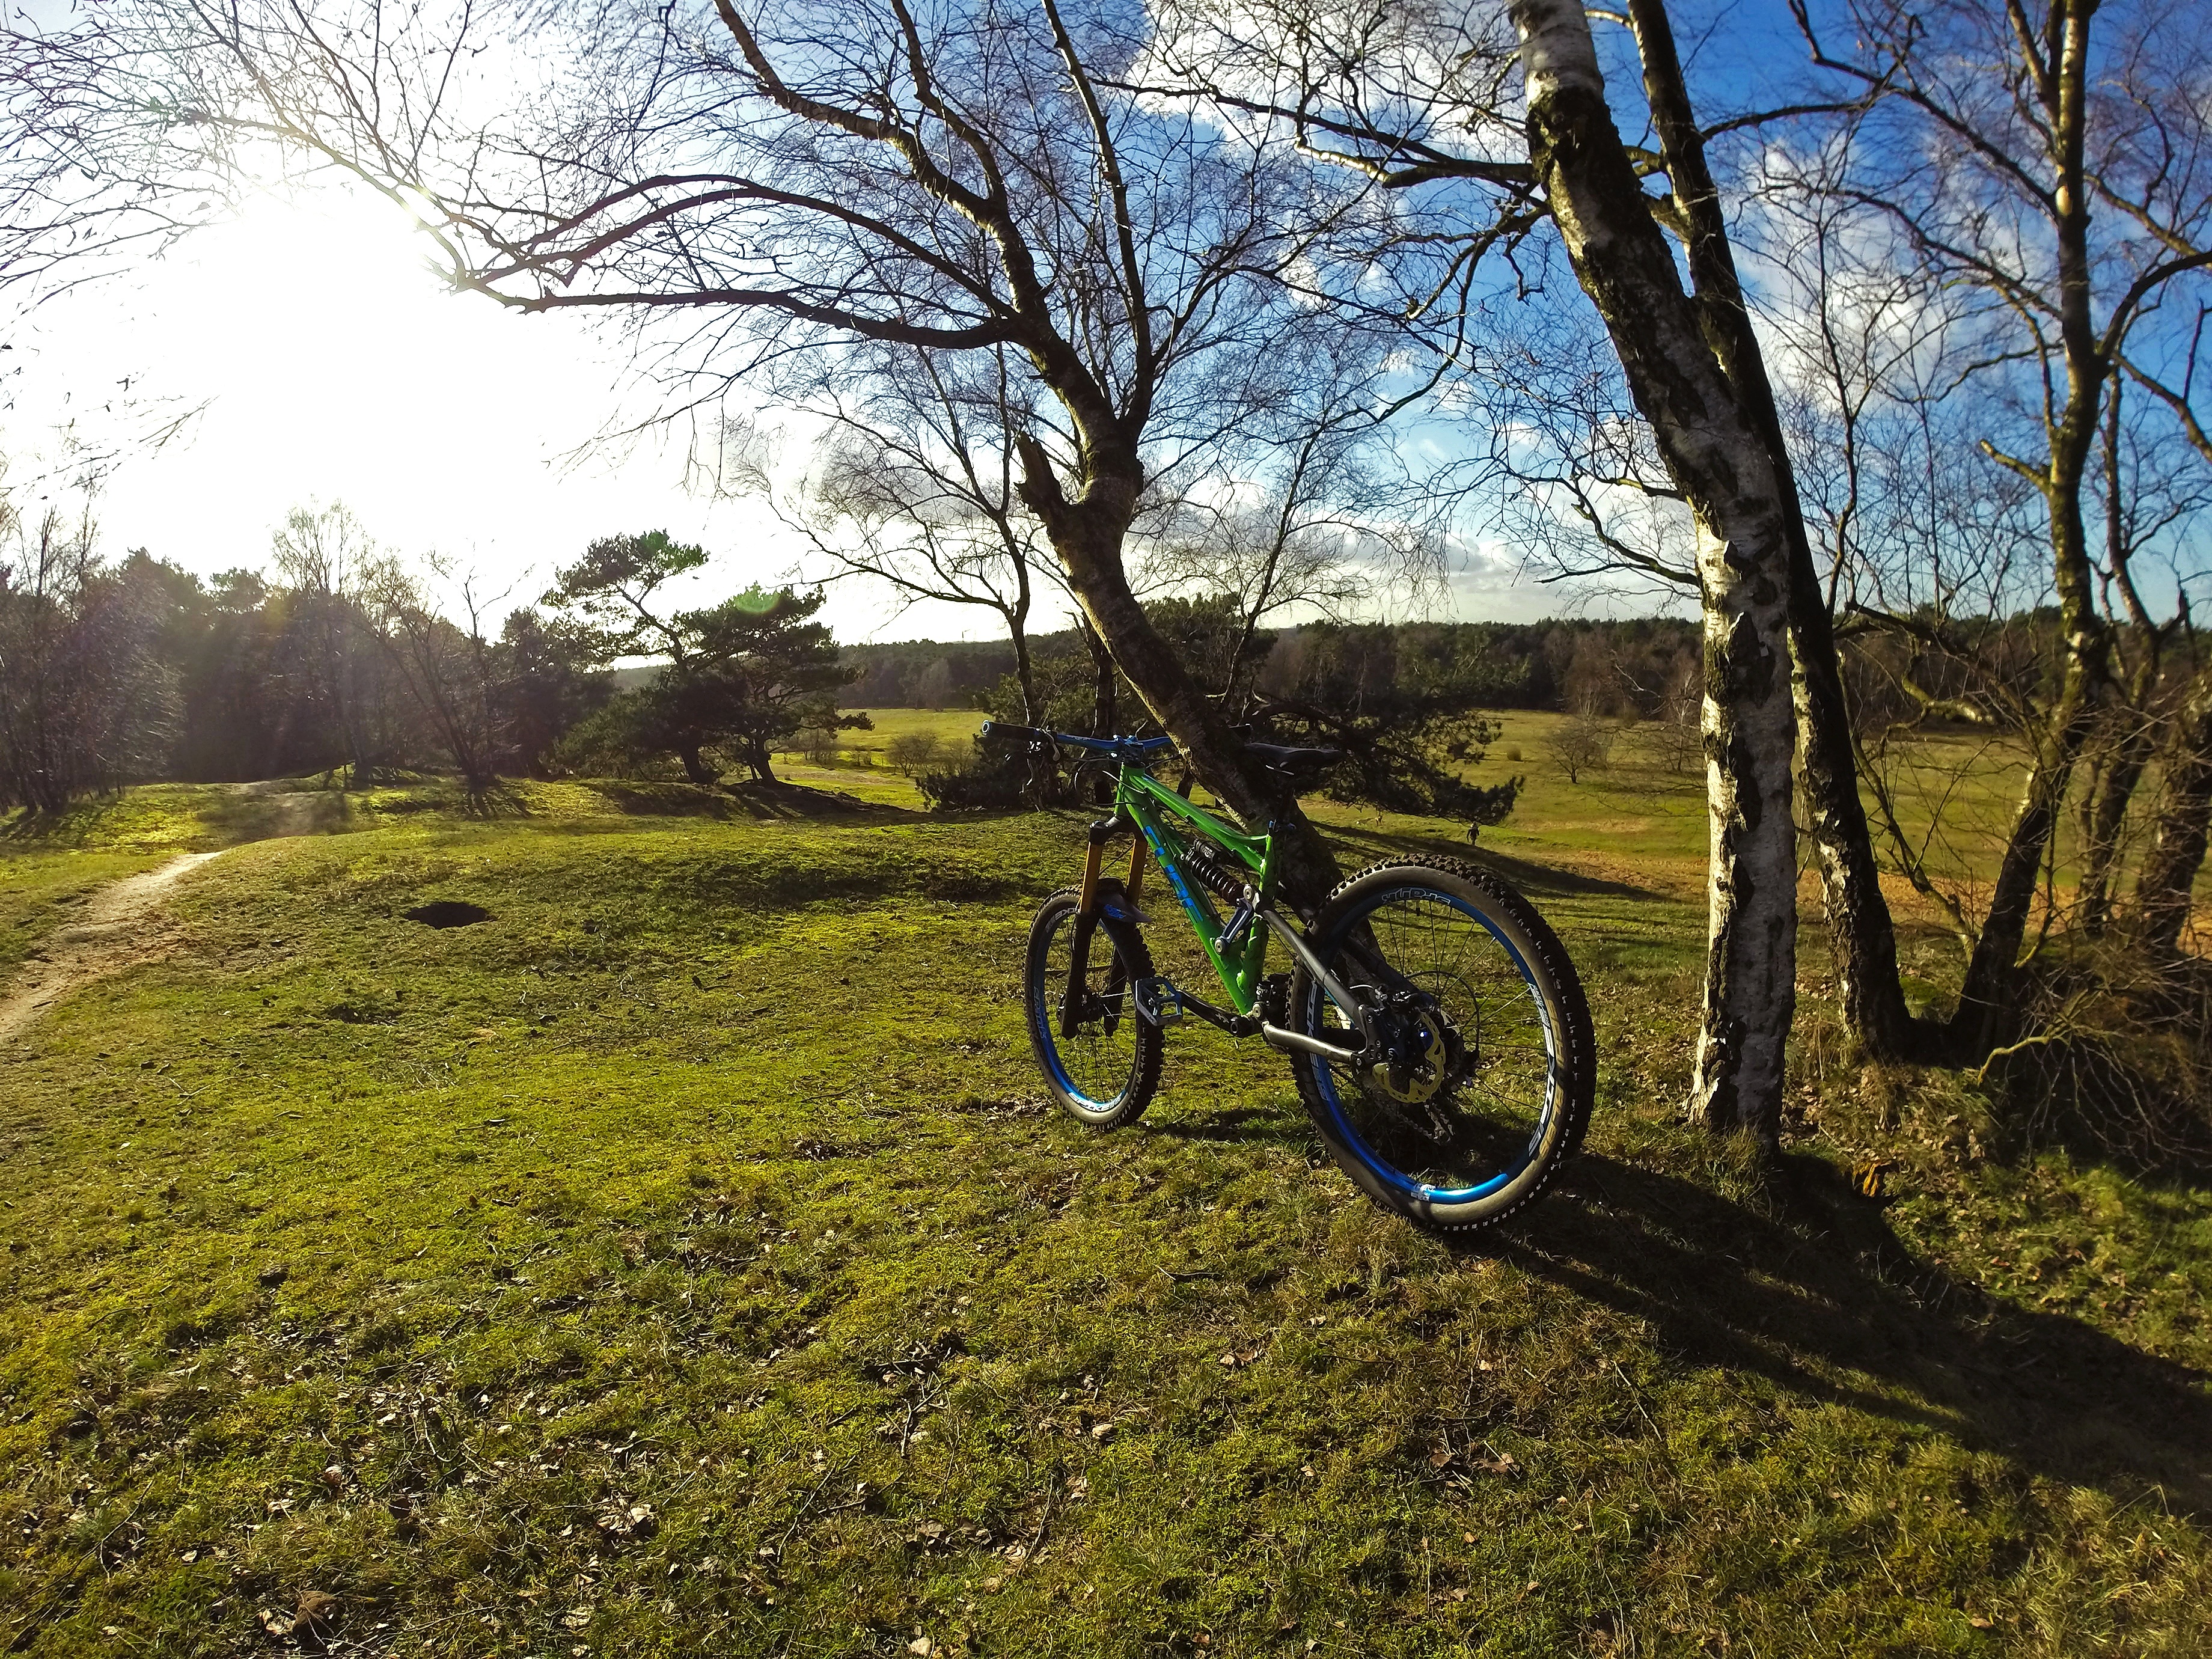
landscape, tree, nature, forest, light, plant, sky, sun, trail, sport, meadow, bicycle, bike, green, vehicle, soil, blue, fox, sports equipment, mountain bike, leaves, cycling, clouds, sports, branches, germany, gopro, bill, light beam, woodland, shimano, mood, freeride, sunbeam, morgenstimmung, back light, mountain biking, branch branches, extreme sports, cycle sport, cyclo cross, bicycle racing, downhill mountain biking, spank, cube hanzz sl